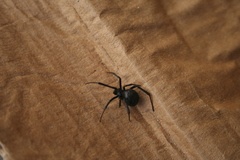
Species: Lactrodectus_hesperus